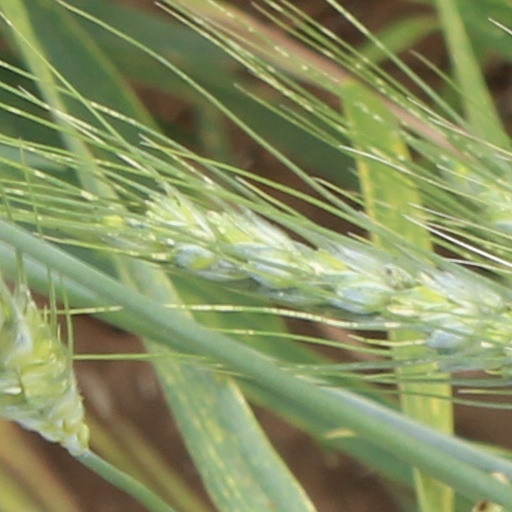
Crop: wheat